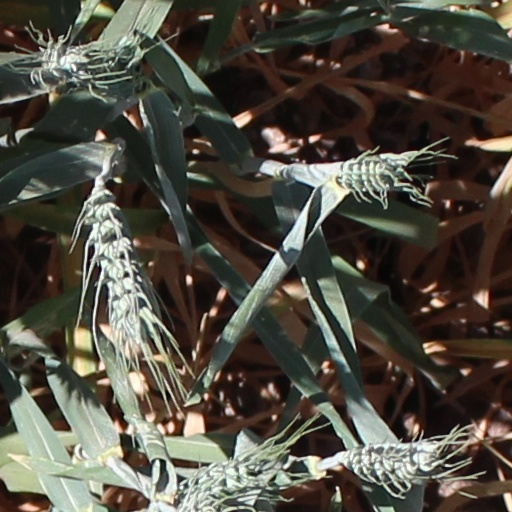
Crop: wheat